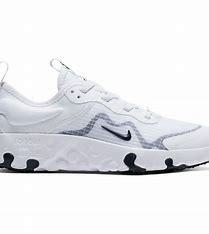
Brand: Nike
Model: Renew Lucent